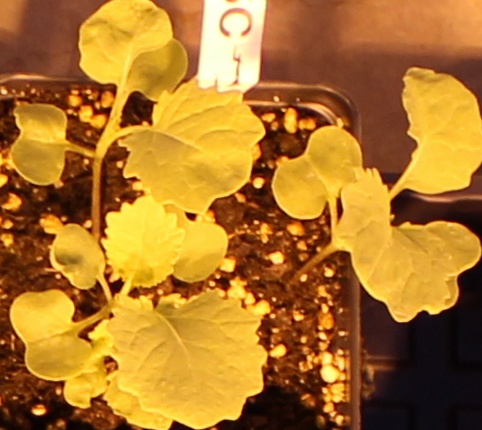
Label: Canola